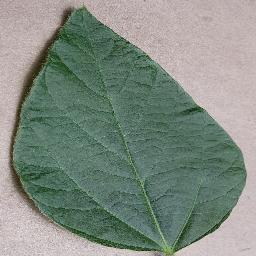
Label: Soybean___healthy